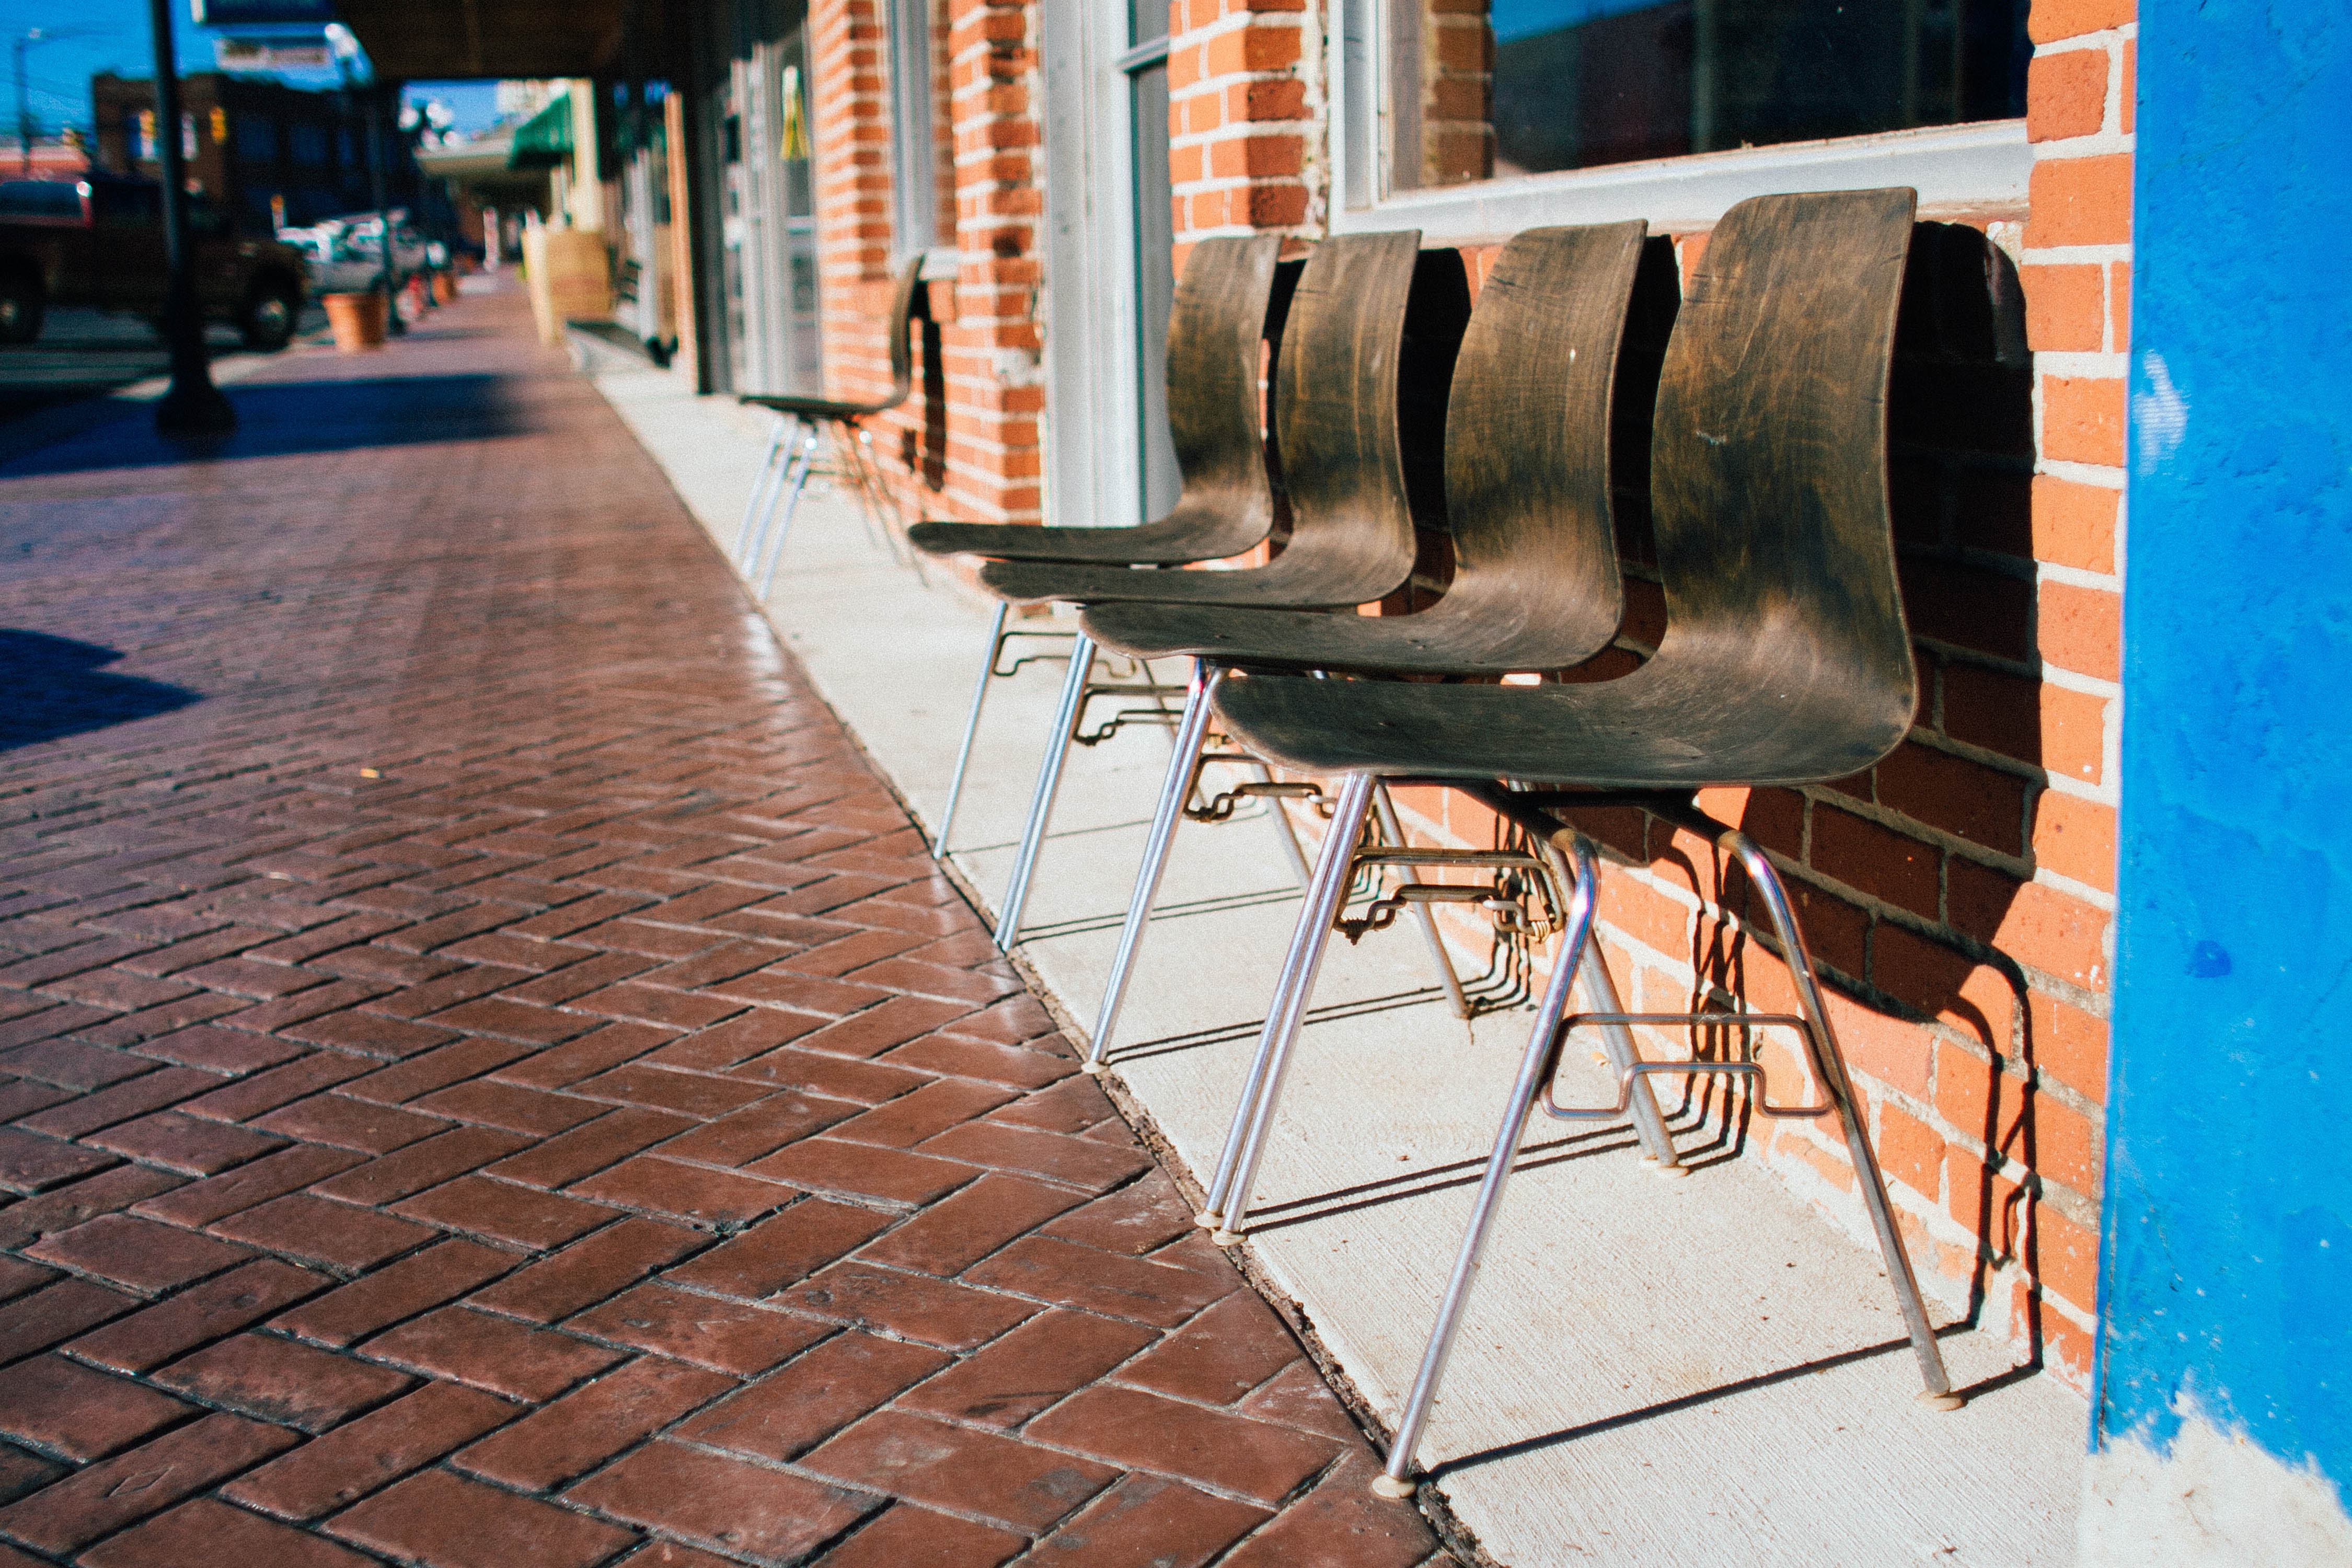
wood, road, street, floor, walkway, waiting, color, sitting, brick, chairs, seats, resting, flooring, road surface